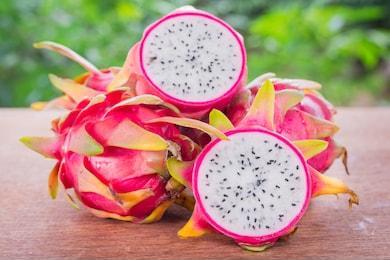
Label: Dragonfruit